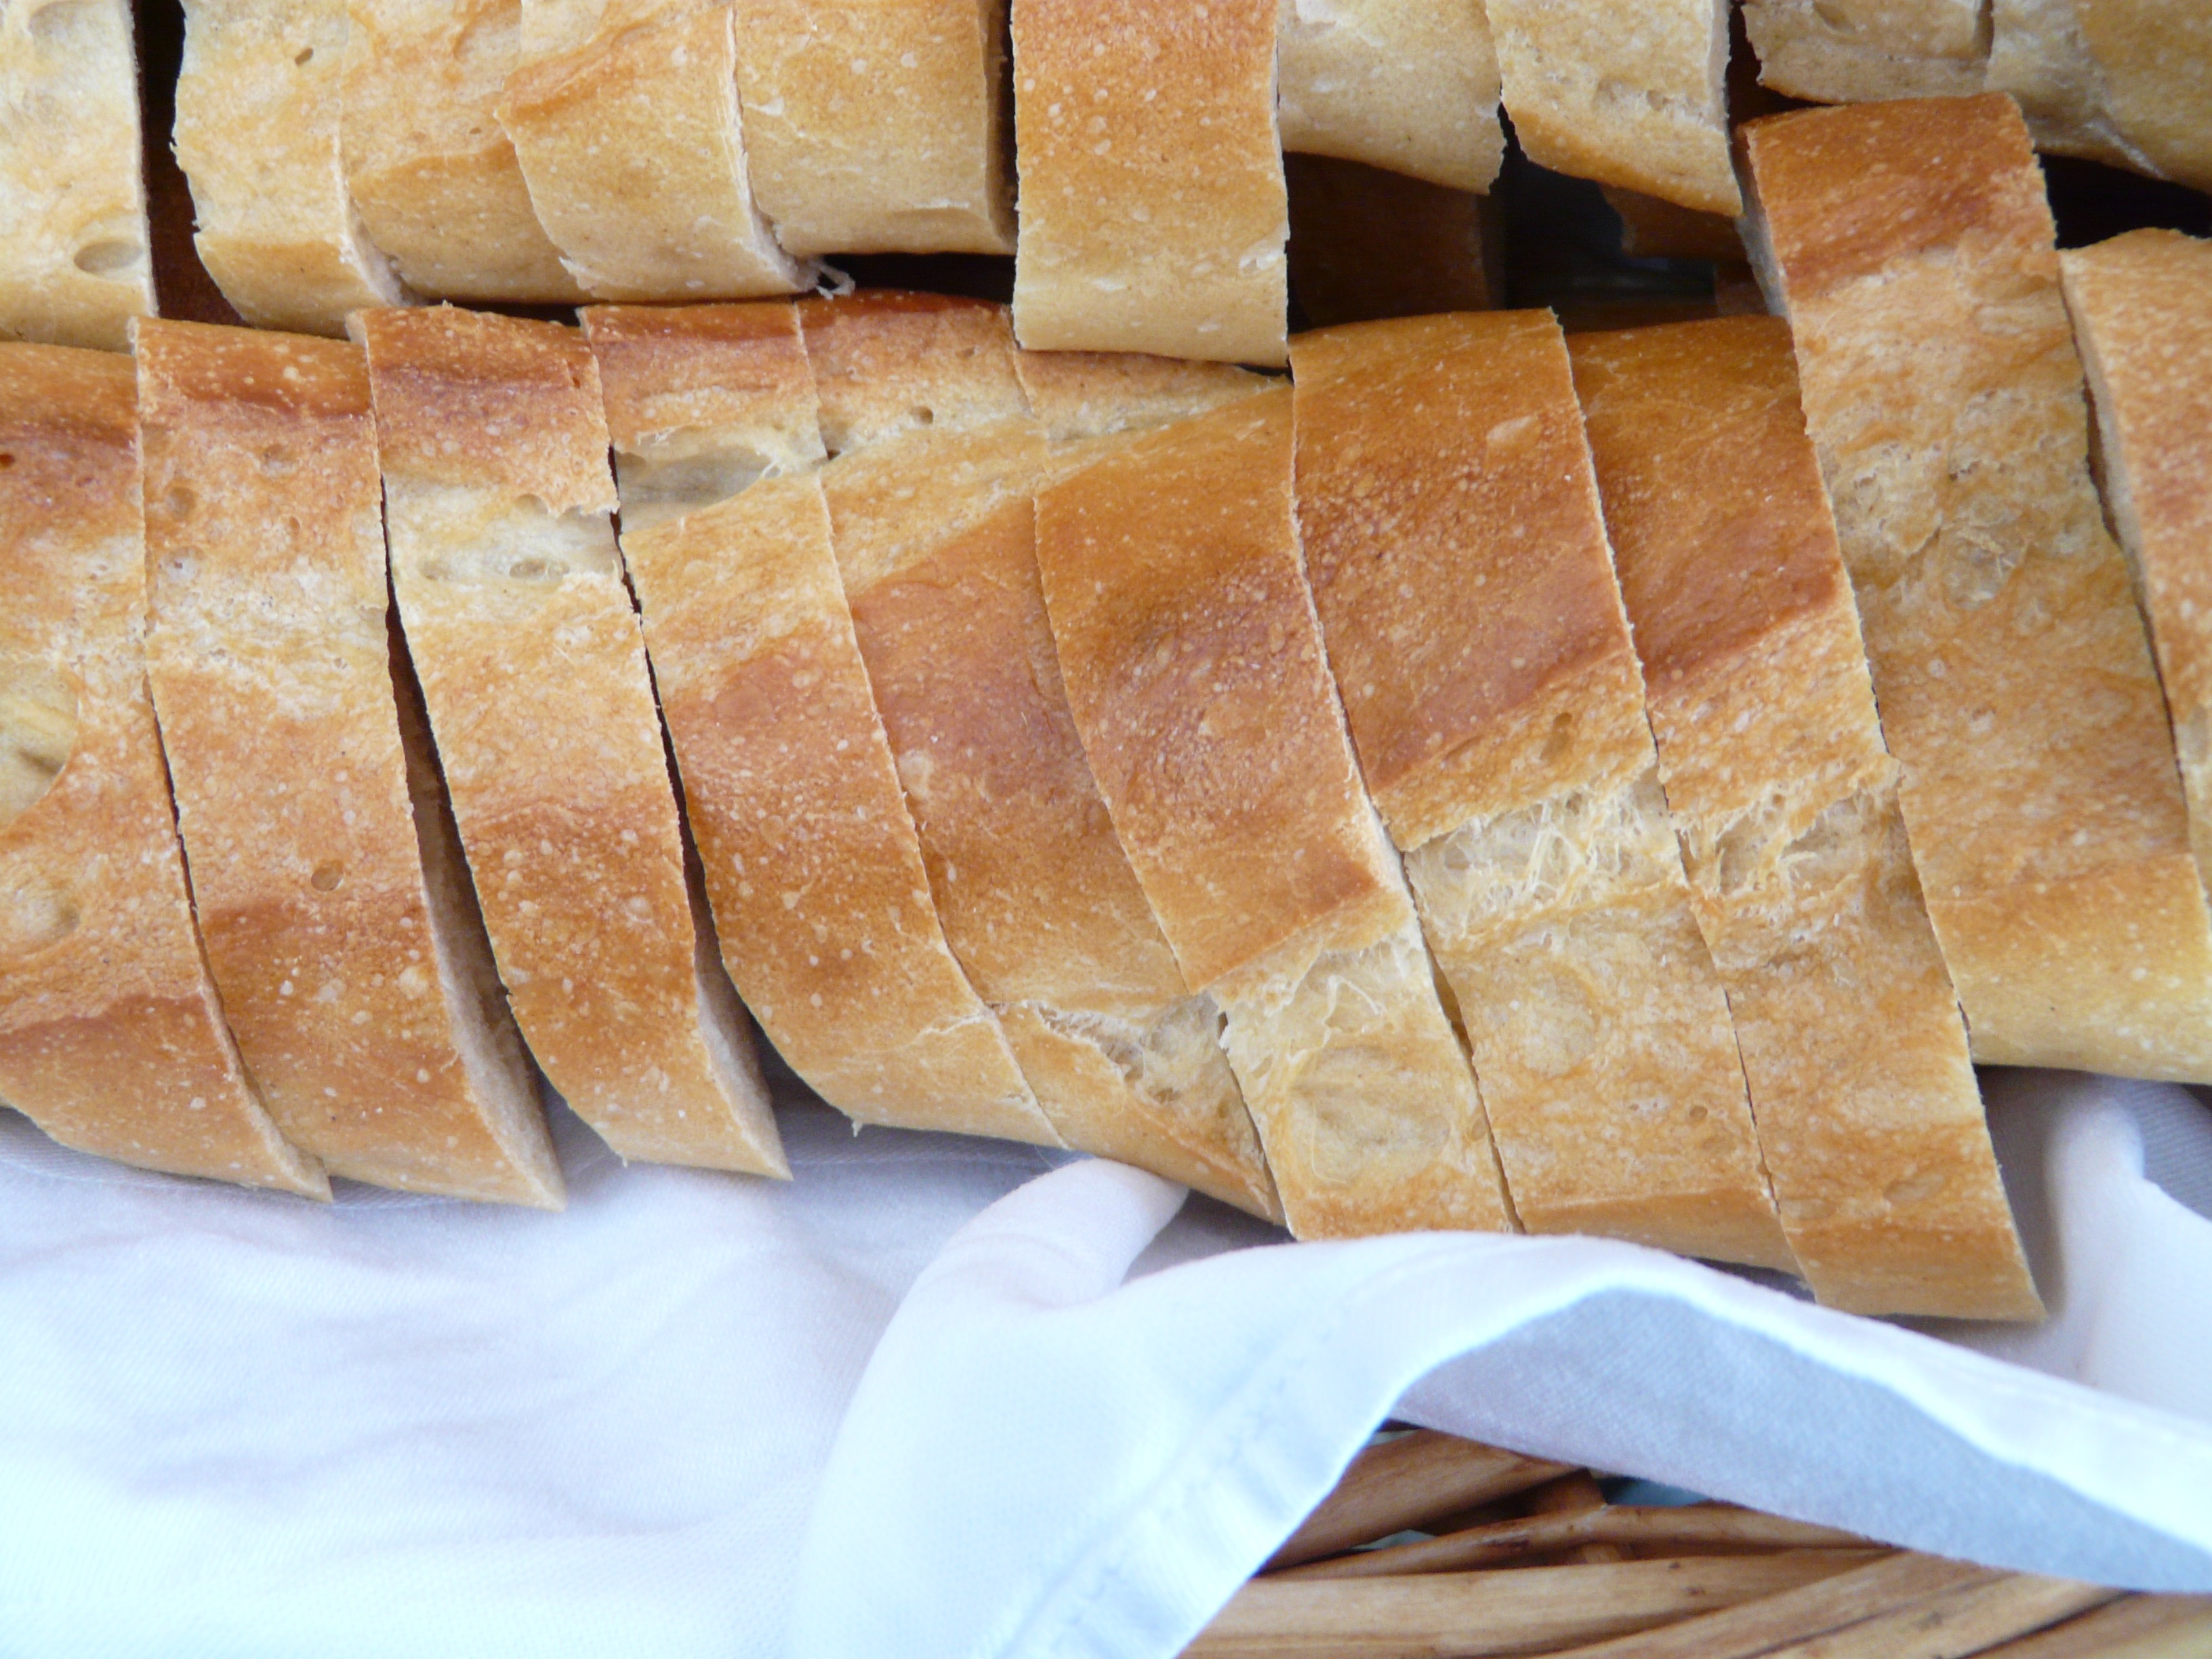
dish, meal, food, breakfast, cuisine, bread, baguette, ciabatta, frisch, baked goods, cold cuts, bread slices, grass family, sliced bread